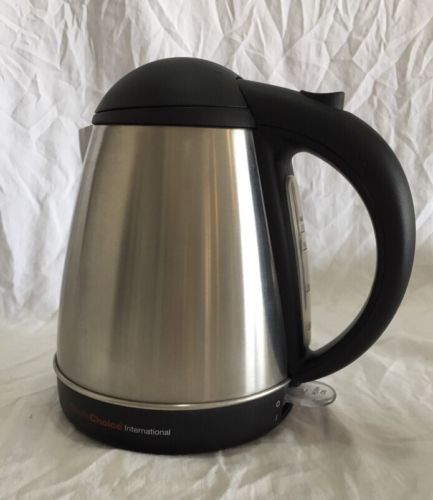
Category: kettle